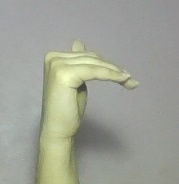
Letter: khaa